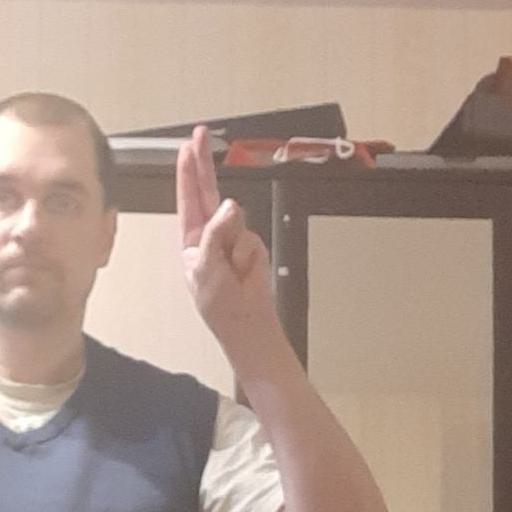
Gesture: two_up